Bromley North railway station

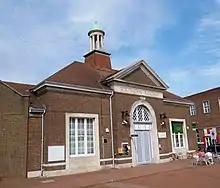
The station entrance on Tweedy Road.

After opening the station trains had direct services to Holborn Viaduct, Victoria, London Bridge, London Cannon Street and London Charing Cross. From April 1976 this was cut back to a peak hour service before being withdrawn completely in 1990. In order to get from Bromley North to Central London passengers have to change at Grove Park.